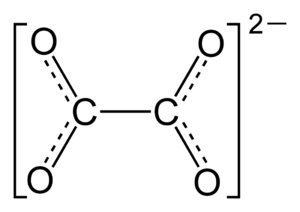
L'ion oxalate, aussi appelé éthanedioate C₂O₄²⁻, est la dibase conjuguée d'un diacide, l'acide oxalique C₂O₄H₂. Les couples acide/base concernés sont :